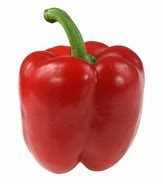
Label: capsicum